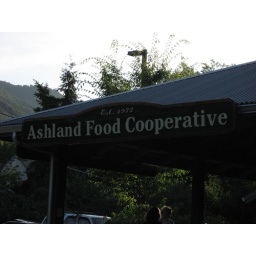
We met the little girl and her new puppy in front of the Ashland Food Coop